Mesogen

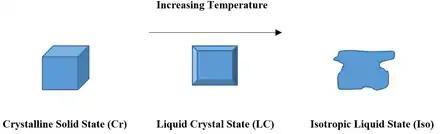
Mesophase.

A mesogen is a compound that displays liquid crystal properties. Mesogens can be described as disordered solids or ordered liquids because they arise from a unique state of matter that exhibits both solid- and liquid-like properties called the liquid crystalline state. This liquid crystalline state (LC) is called the mesophase and occurs between the crystalline solid (Cr) state and the isotropic liquid (Iso) state at distinct temperature ranges.